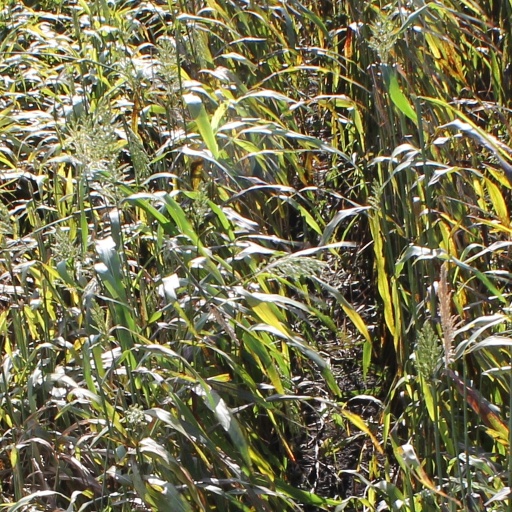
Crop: sorghum